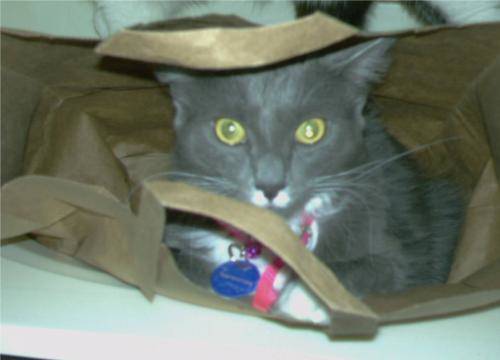
Label: cat